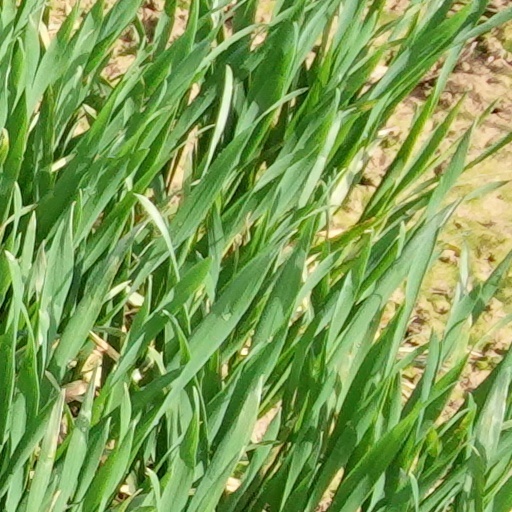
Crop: wheat